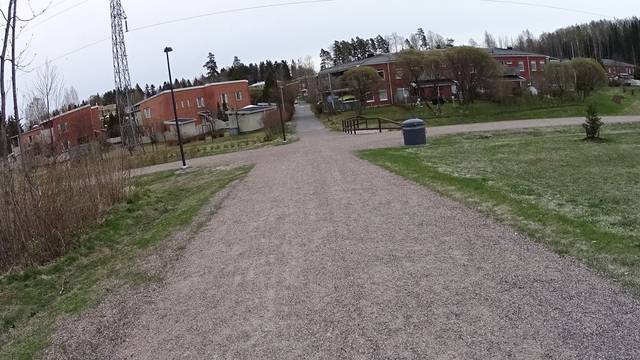
Region: Finland
Coordinates: 60.256, 24.797